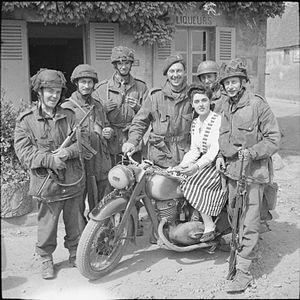
L'Opération Deadstick était le nom de code donné à une opération des troupes aéroportées de la British Army, menée pendant les premières heures du 6 juin 1944, dans le cadre du débarquement allié en Normandie pendant la Seconde Guerre mondiale. L'objectif était de capturer intacts deux ponts en Normandie, qui enjambaient l'Orne et le Canal de Caen, représentant les uniques voies de sortie vers l'est pour les forces britanniques à partir de leur débarquement sur Sword Beach. Les rapports des services de renseignement déclaraient que les deux ponts étaient fortement défendus par les Allemands et étaient déjà câblés et préparés pour une démolition contrôlée. Une fois capturés, les deux ponts devaient être tenus et défendus contre n'importe quelle contre-attaque, jusqu'à ce que la force d'assaut soit relevée par les commandos et l'infanterie, en progression depuis la zone de débarquement britannique.